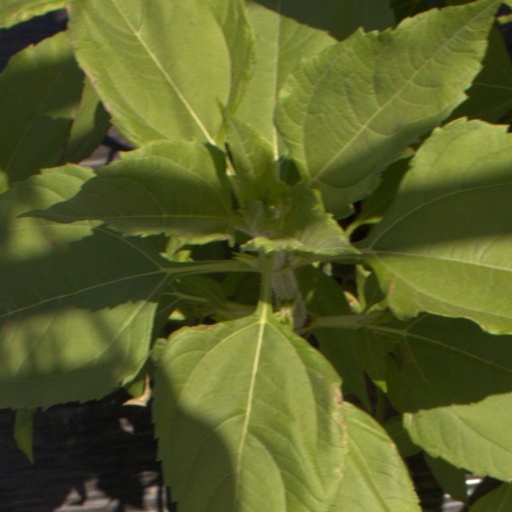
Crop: Jerusalem artichoke